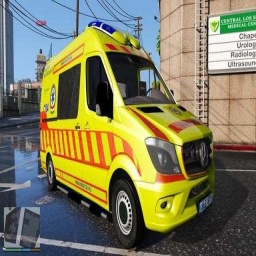
Label: ambulance